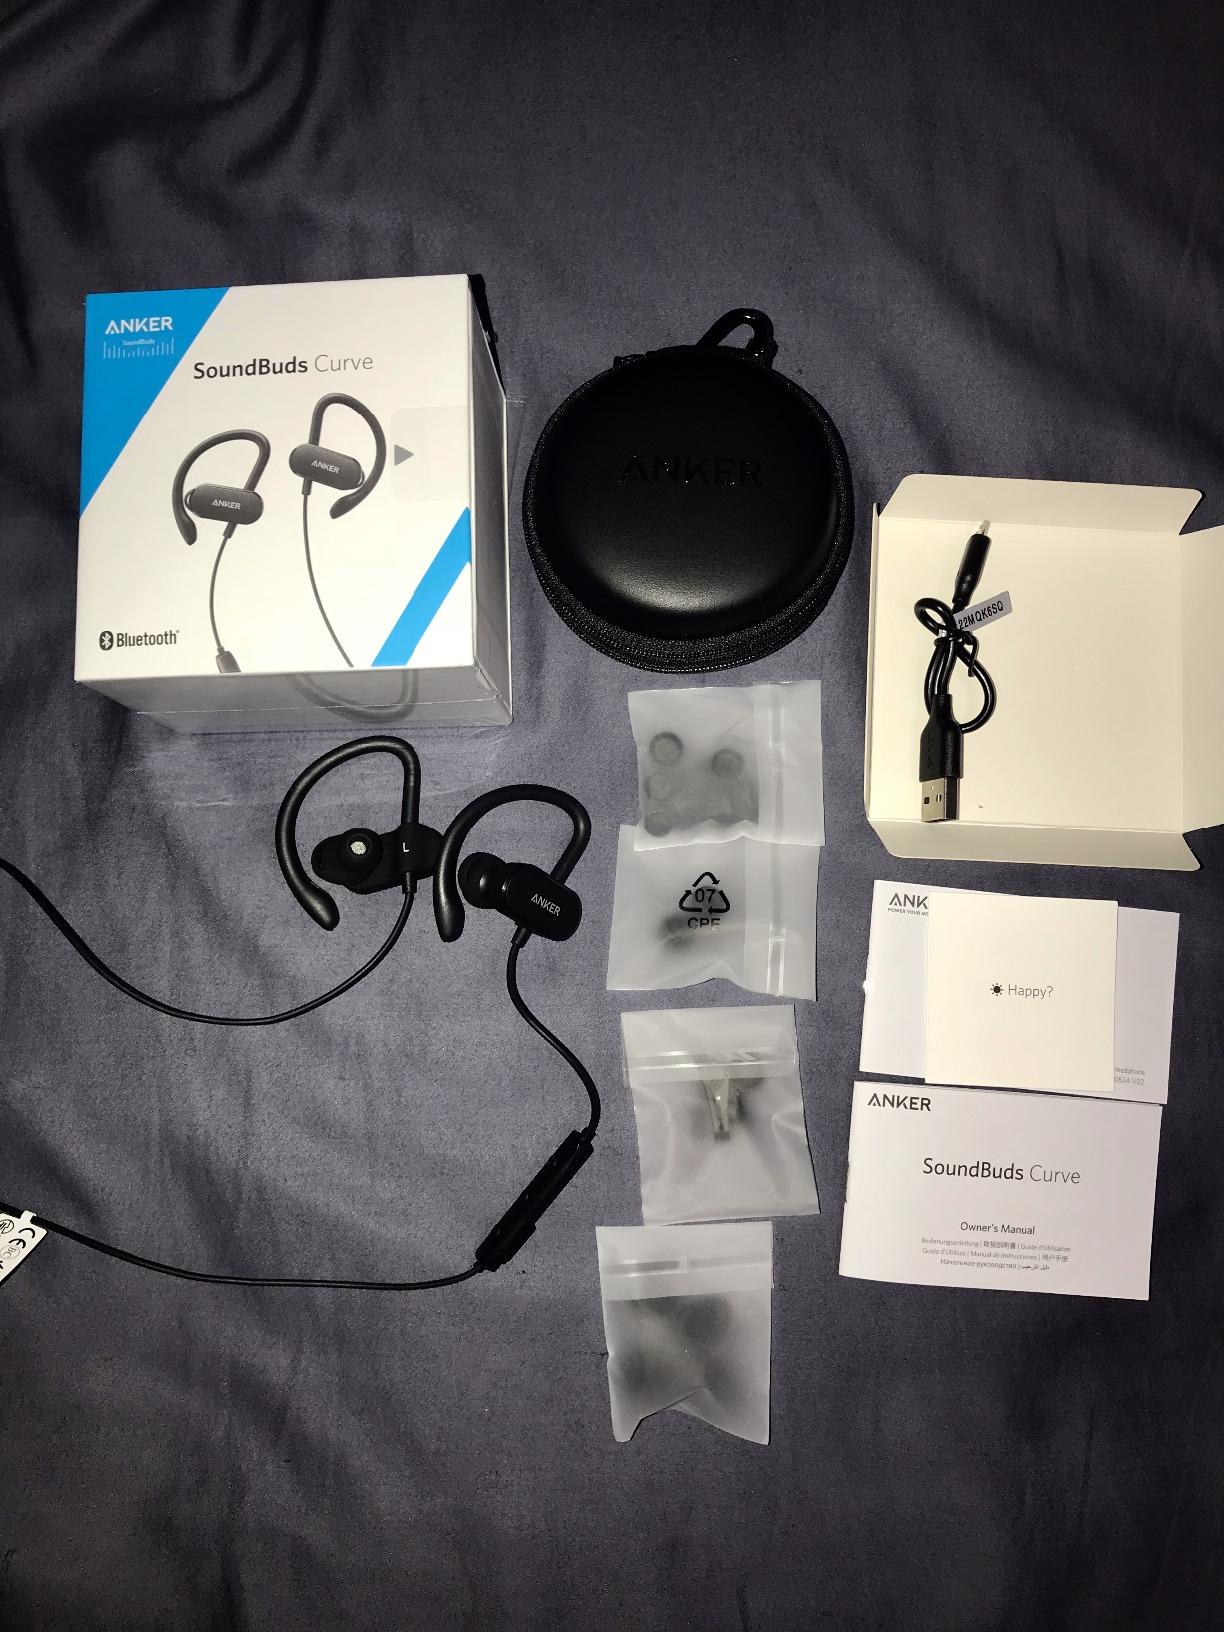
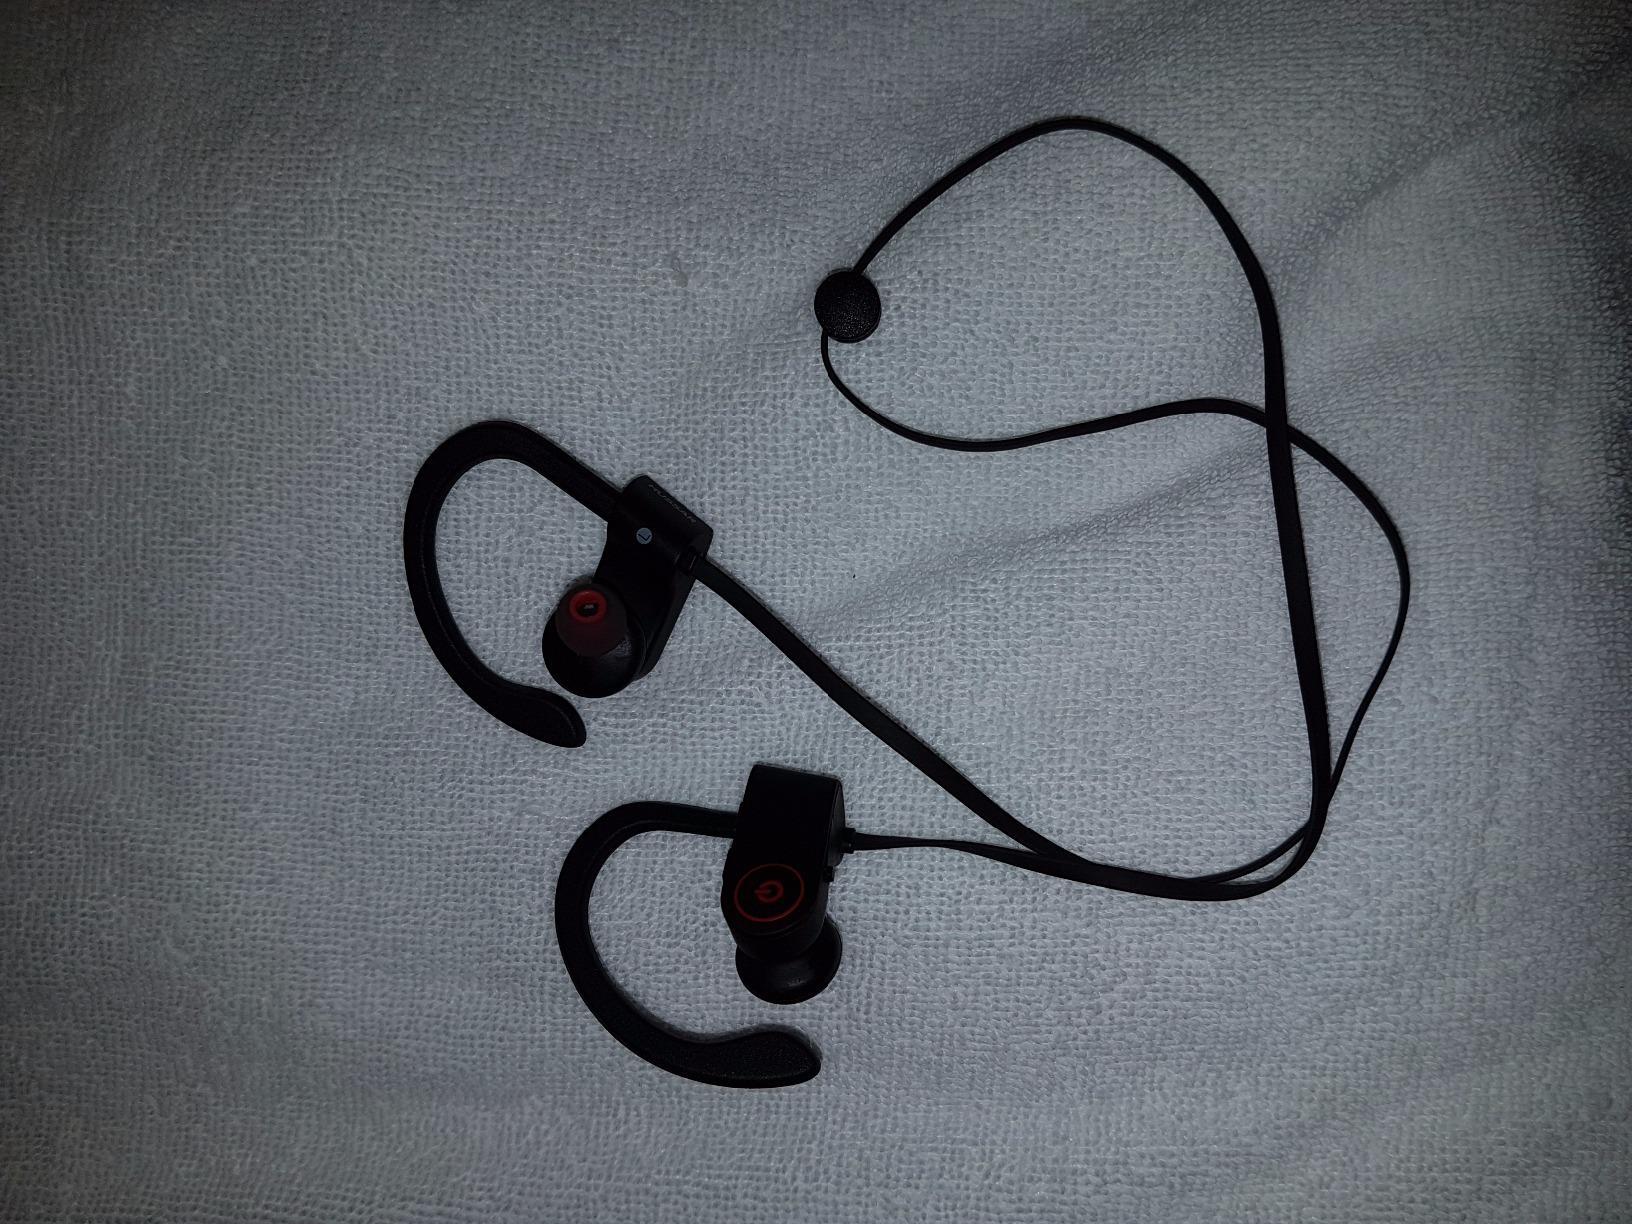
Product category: headphones
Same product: no